Truma (company)

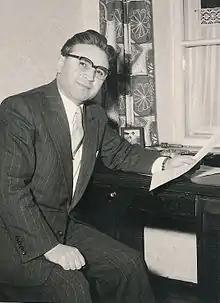
Truma founder Philipp Kreis

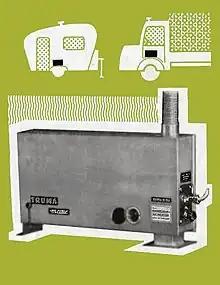
The first Truma caravan heater

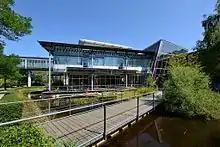
Modern Truma company building in Putzbrunn near Munich.

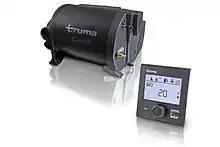
Truma Combi heater and digital control panel CP plus iNet ready.

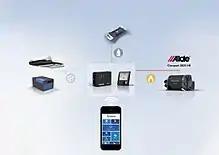
The Truma iNet Box is the smart interface that allows you to control your Truma appliances with the App.

Truma was founded in 1949 by Philipp Kreis who after returning from World War II initially ran a language school for English in Munich. The unreliable power supply in the postwar period with constant power cuts was a major problem for the night school. Philipp Kreis used the functioning gas pipelines and developed gas lamps, which brightly illuminated the school even during power outages. Quickly, the school turned into a company for the production of gas lights. Philip Kreis named his company Truma in reference to the former U.S. President Harry S. Truman, whom he admired for his efforts for the reconstruction of Germany after the war.